Tryin' to Throw Your Arms Around the World

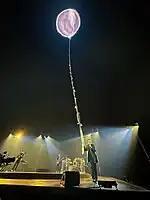
Performances during U2's 2023–2024 featured Bono "holding" a digital balloon.

Aside from being snippeted at three concerts during the final leg of the U2 360° Tour in July 2011, the song was not performed again until the band's 2023–2024 residency at the Sphere in the Las Vegas Valley. During performances, a digital chalk drawing of a balloon, designed by the Edge's wife Morleigh Steinberg, was displayed high on the venue's LED screen. It was attached to an actual tether of knotted-up bedsheets that Bono held. Initial performances featured him picking a fan from the crowd to join him on stage to hold the tether and swing in it; later performances added a prop door, with the story being that Bono had returned home with the balloon only to realise he was locked out and unable to find his keys as he peered through the peephole.